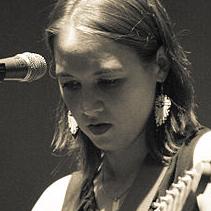
Age: 25